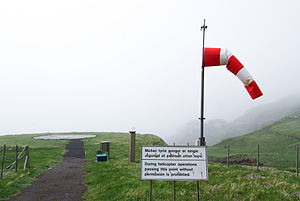
Mykines / Samfund
Helikopterlandingspladsen.